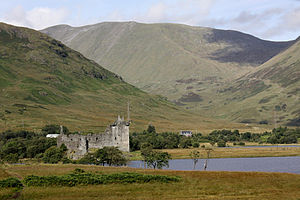
Loch Awe
Kilchurn Castle ligger ved Loch Awe.
Loch Awe i Argyll and Bute er den længste indsø i Skotland, 37 km lang, 1,5 km bred, 32 meter over havet, og er ved floden Awe forbundet med Loch Etive. Ved søens nordøstlige ende ligger på en ø ruiner af borgen Kilchurn.